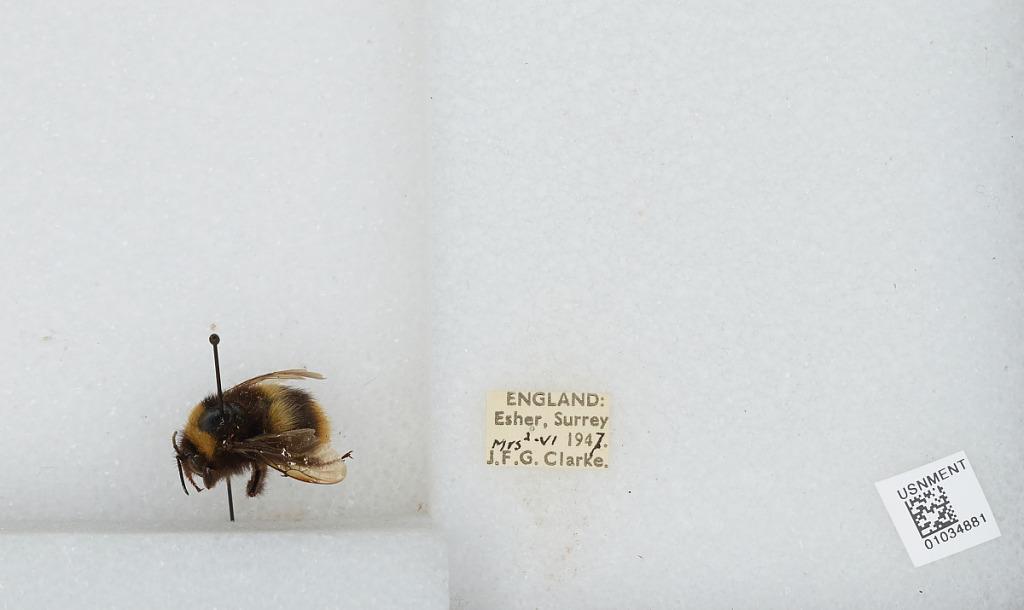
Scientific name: Bombus (Pyrobombus) pratorum (Linnaeus)
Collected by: J. Clarke
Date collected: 1947-6-2
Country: United Kingdom
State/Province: England
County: Surrey
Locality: Esher
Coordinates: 51.3691, -0.365